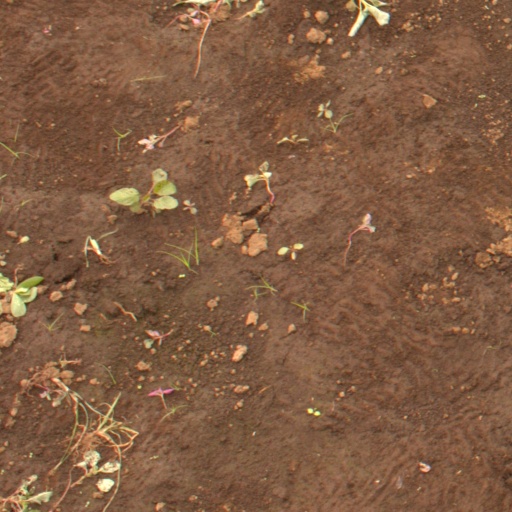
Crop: soybean